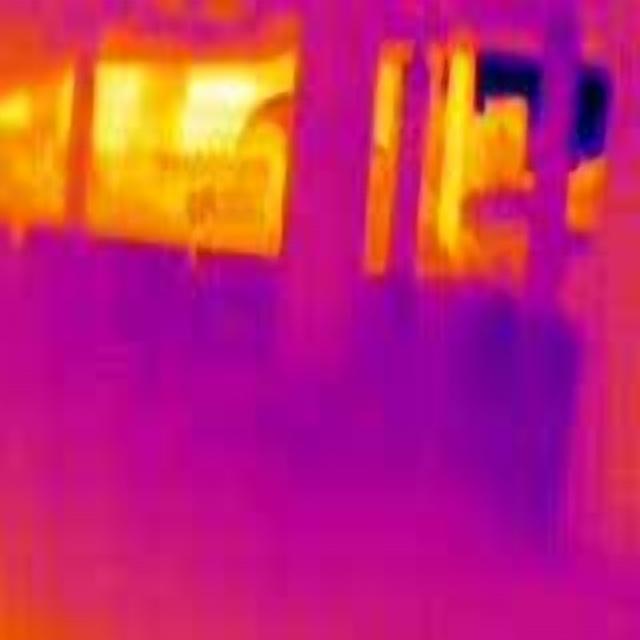
Detected objects:
label: person
label: person